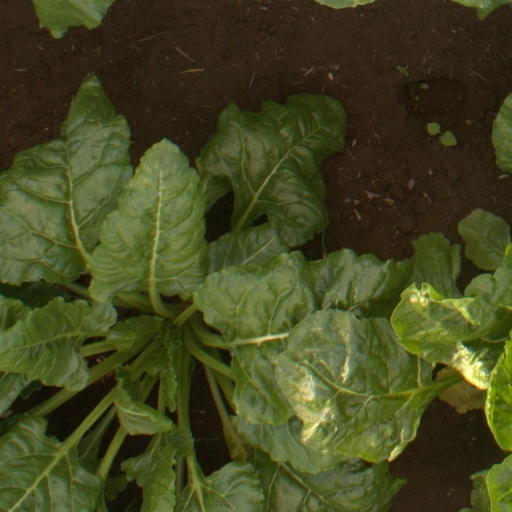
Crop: sugar beet